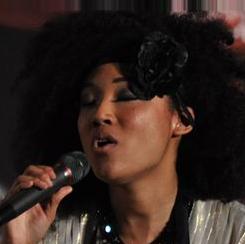
Age: 26